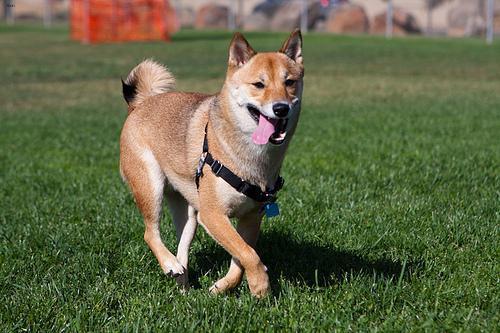
shiba inu